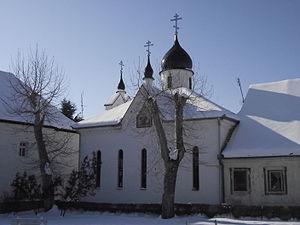
L'éparchie du Banat est une éparchie, c'est-à-dire une circonscription de l'Église orthodoxe serbe, située dans la région du Banat. Elle s'étend principalement dans la province de Voïvodine mais aussi dans la partie du Banat qui fait partie du district de Belgrade. Le siège de l'éparchie est la ville de Vršac. En 2016, elle est administrée par l'évêque Nikanor.